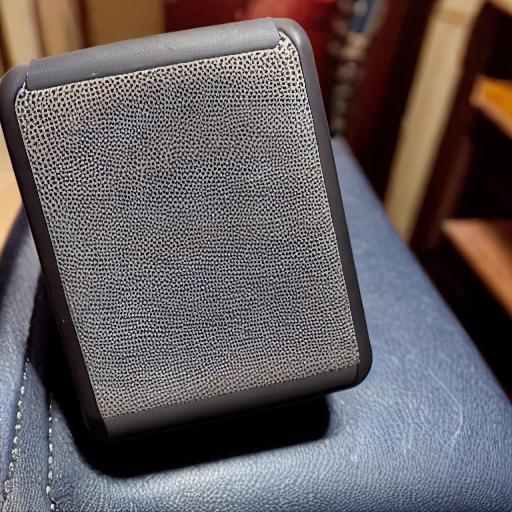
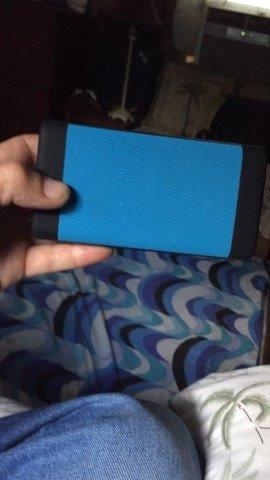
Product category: speaker
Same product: no